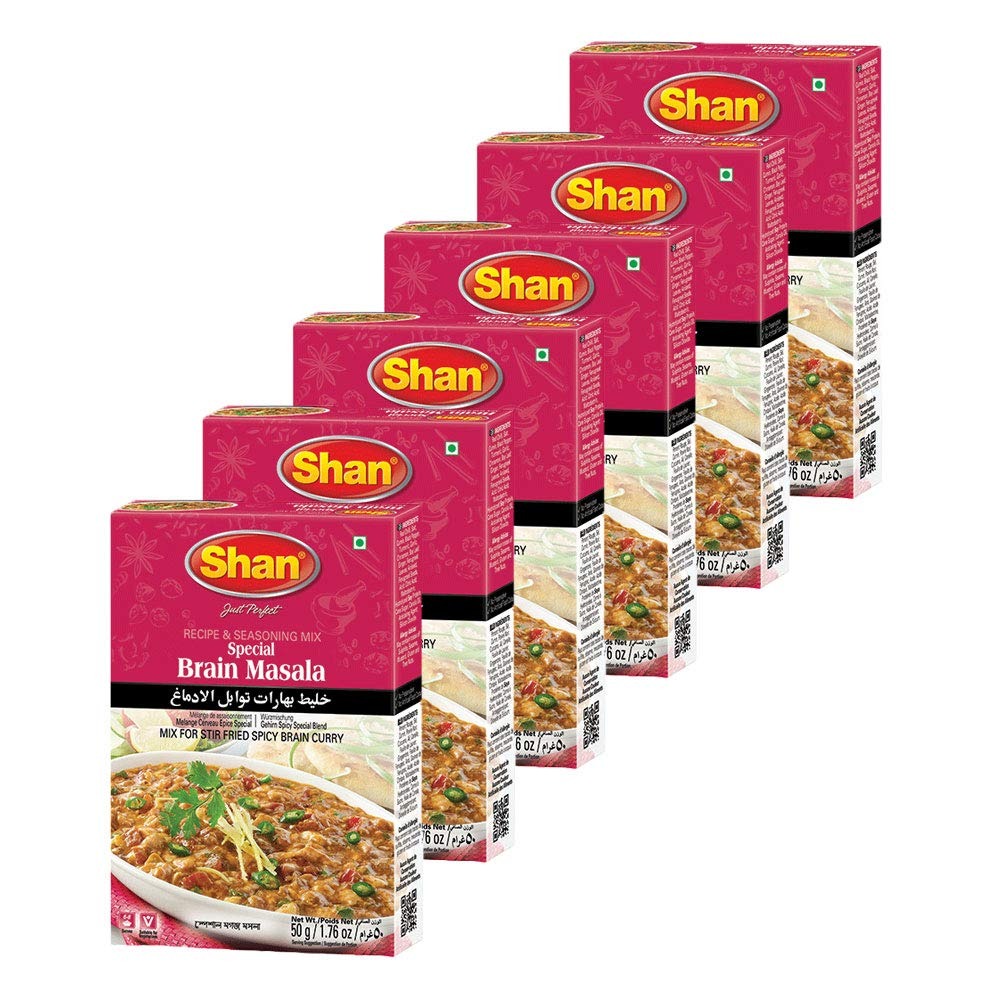
Item Name: Shan Special Brain Recipe and Seasoning Mix 1.76 oz (50g) - Spice Powder for Stir Fried Spicy Brain Curry - Suitable for Vegetarians - Airtight Bag in a Box (Pack of 6)
Bullet Point 1: Quantity- Shan Special Brain comes packaged and sealed in a box containing a packet of 1.76oz of spices
Bullet Point 2: Easy to use- All the ingredients and instructions are given at the back of the box.
Bullet Point 3: Easy to prepare- Now you don’t need to gather a variety of different masalas to make Special Brain fry, just use this seasoning and herbs mix and you are good to go
Bullet Point 4: All Shan products are carefully packaged under the most hygienic conditions according to international quality standard
Bullet Point 5: 50g Serving Suggestion
Product Description: <p>Shan Foods was a small company established in 1981. Soon it gained popularity and now we have a presence in 65 countries across 5 continents. All our products are carefully packaged under the most hygienic conditions according to international quality standard. All products of Shan Foods are ISO 9001:2015.</p> <p>Shan Foods is committed to make your life easy in the kitchen and at the same time delighting your taste buds. We are the pioneer of ready to make masala packets. We are continuously working hard to ensure you can serve authentic Pakistani/Indian food to your loved ones. Each recipe is tailored to ensure a delicious taste through our special herbs seasoning and spices.&nbsp;</p><br><p>Shan Special Brain Masala helps you prepare delicious and authentic stir fried spicy brain masala at home. </p><br>
Value: 10.56
Unit: Ounce

Price: 5.99